Duet

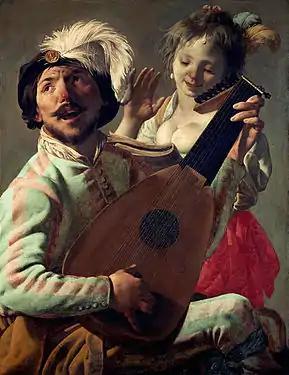
"The Duet" (1628), by Hendrick ter Brugghen

A duet (Italian: "duo") is a musical composition for two performers in which the performers have equal importance to the piece, often a composition involving two singers or two pianists. It differs from a harmony, as the performers take turns performing a solo section rather than performing simultaneously. A piece performed by two pianists performing together on the same piano is a "piano duet" or "piano four hands". A piece for two pianists performing together on separate pianos is a "piano duo".